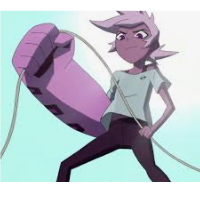
Portrait style: Cartoon Portrait